List of birds of Malta

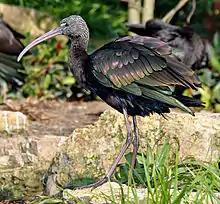
Glossy ibis

The family Ardeidae contains the bitterns, herons and egrets. Herons and egrets are medium to large wading birds with long necks and legs. Bitterns tend to be shorter necked and more wary. Members of Ardeidae fly with their necks retracted, unlike other long-necked birds such as storks, ibises and spoonbills.